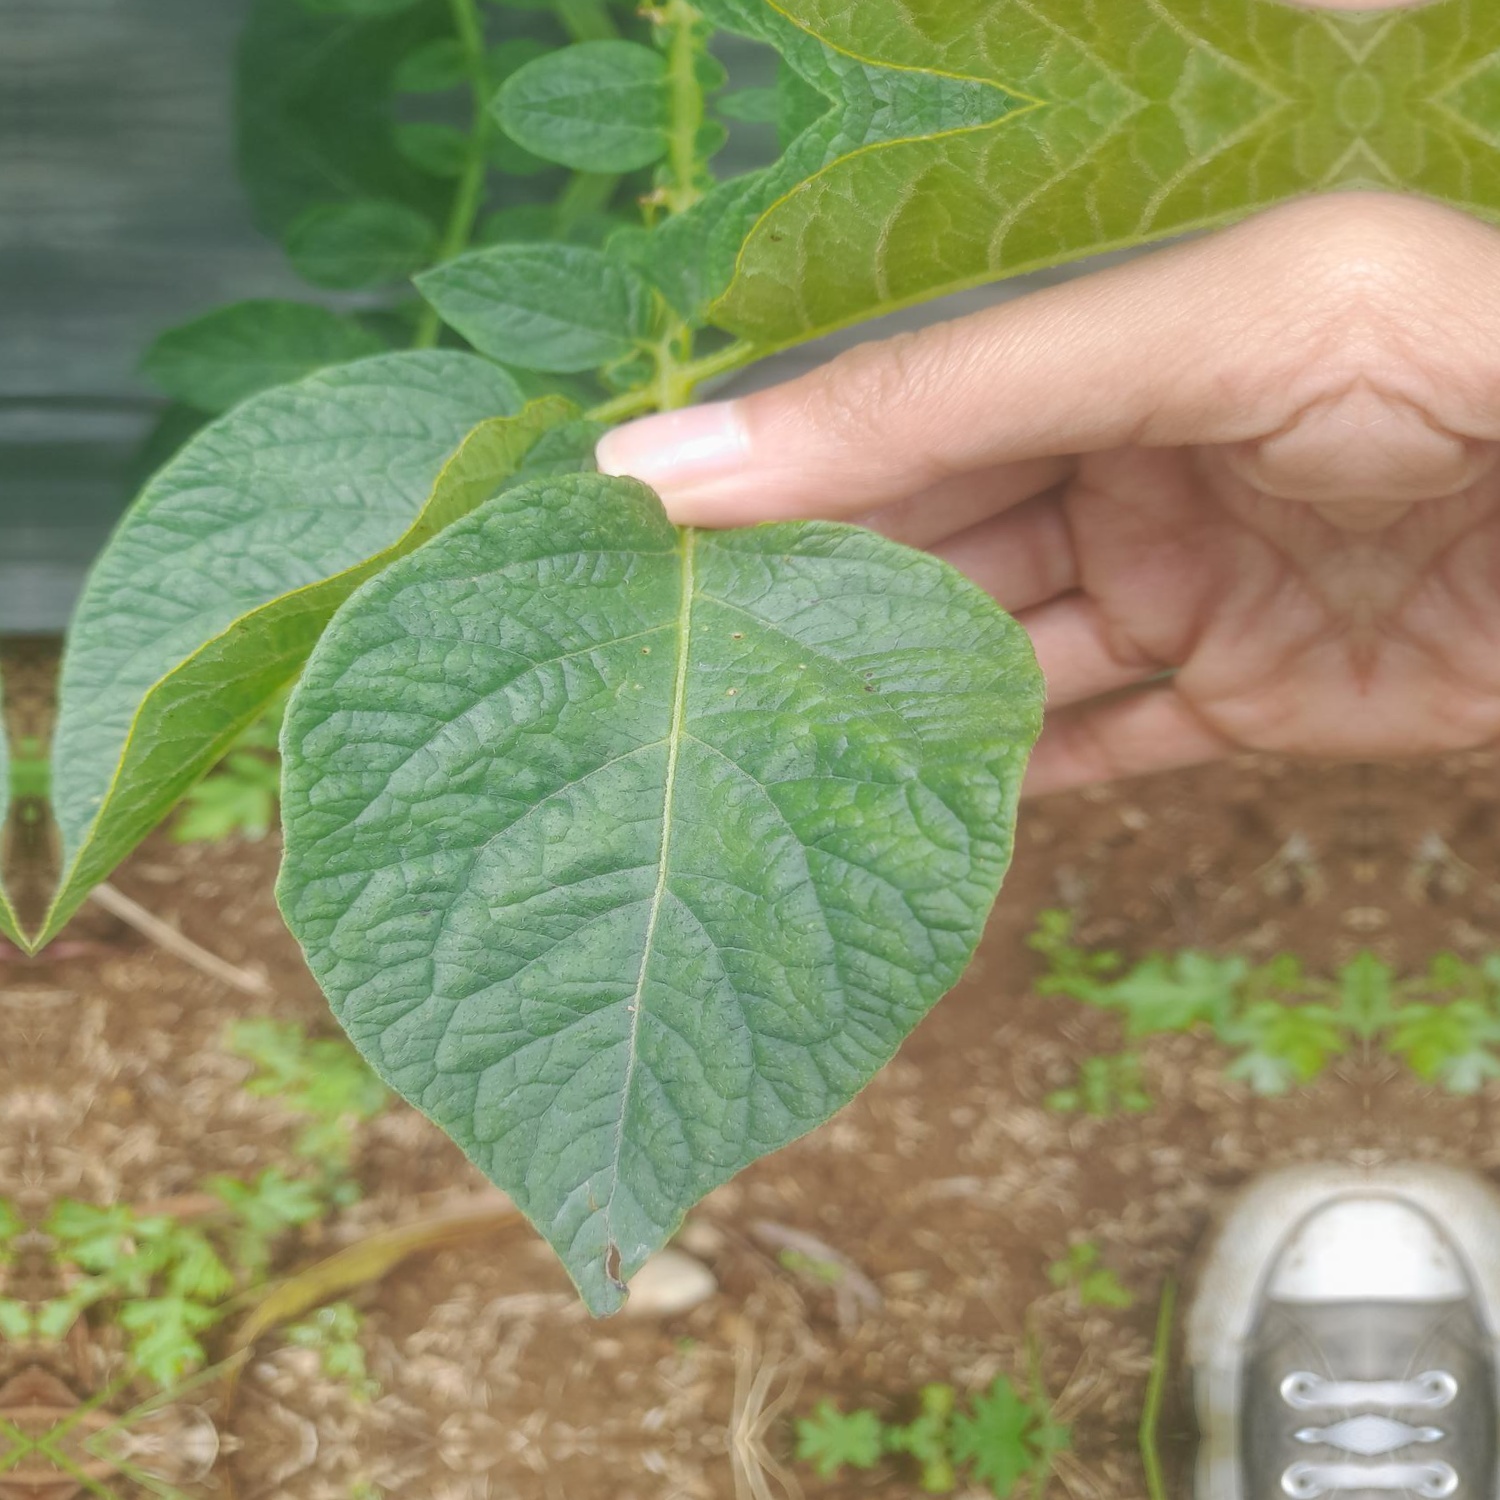
Etiqueta: Virus